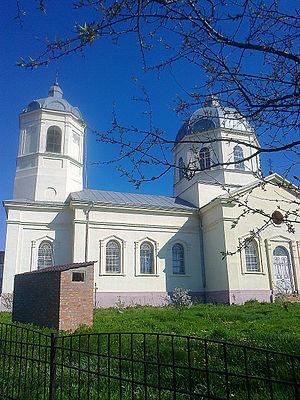
Bolchie Saly ou Grands Saly est un village du raïon Miasnikovski de l’oblast de Rostov. C’est le centre administratif de la commune rurale du même nom.
L’église de la Très Sainte Mère de Dieu est une église du diocèse russe de l’Église apostolique arménienne située à Bolchie Saly et construite de 1860 à 1867.